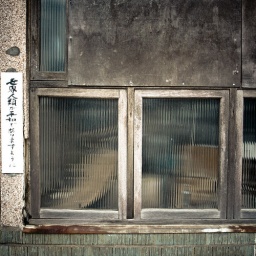
Becoming my favorite building in Ichikawa.  The sign says, &amp;quot;May peace prevail over the Earth&amp;quot;